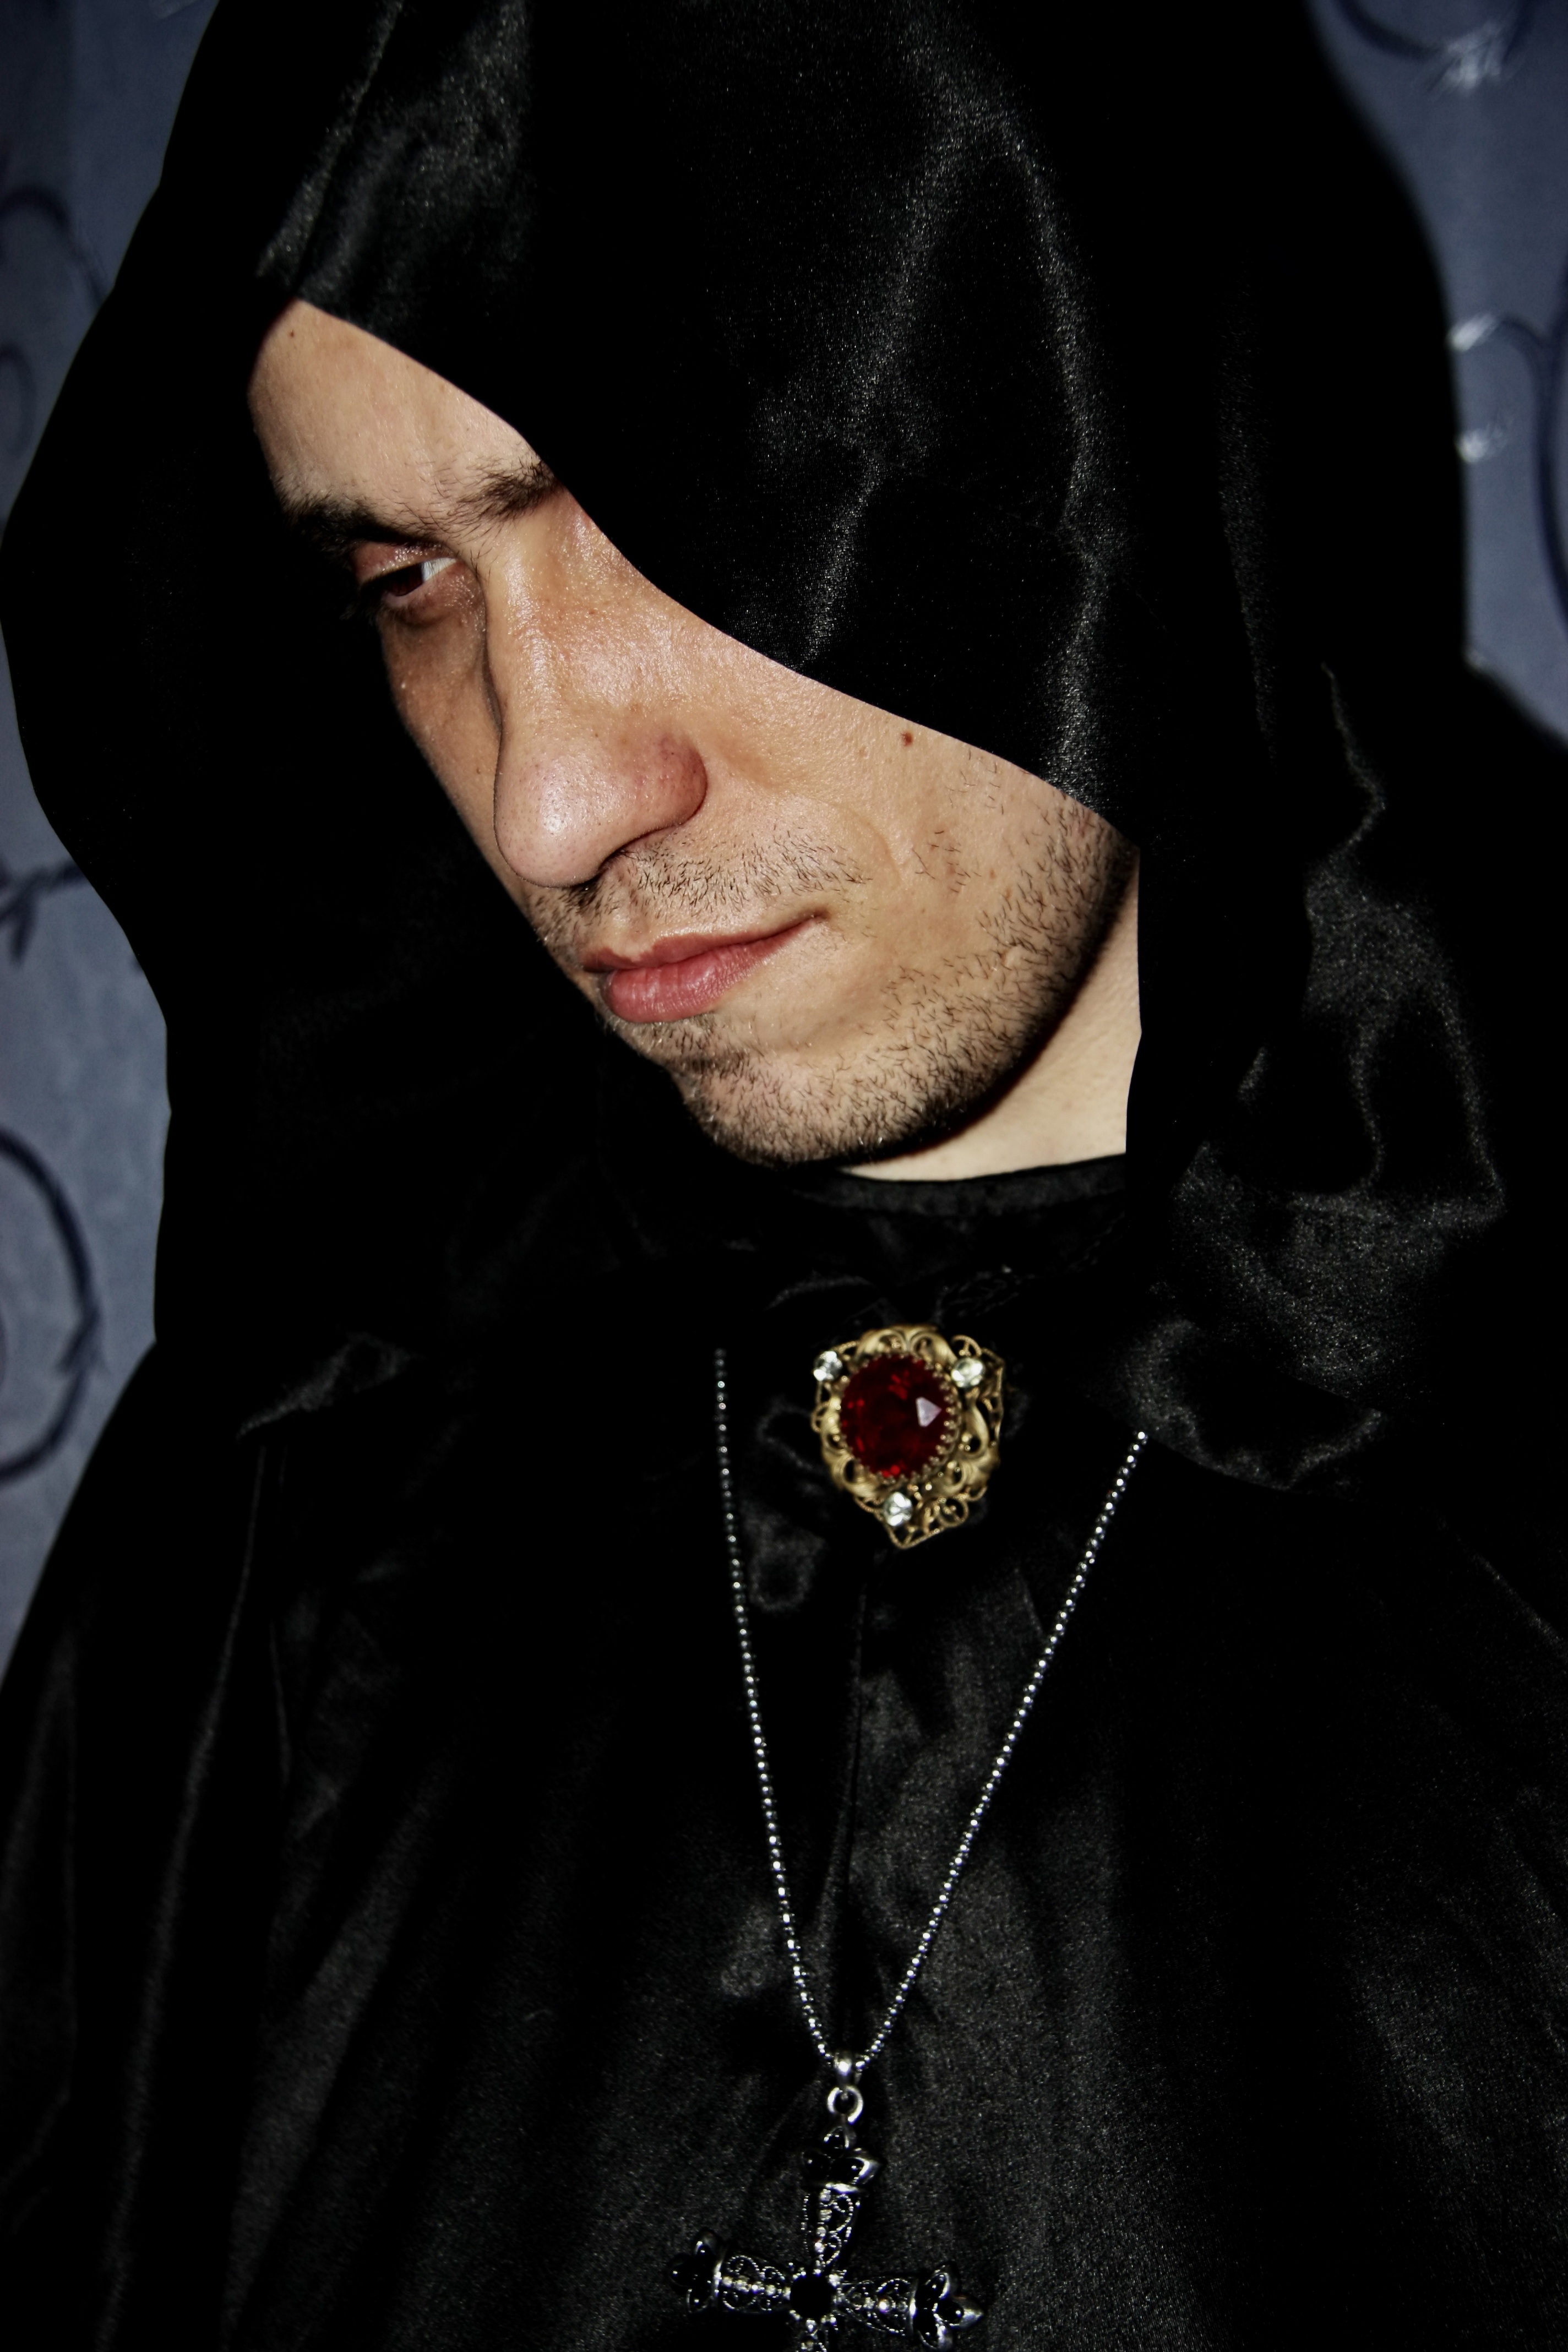
man, person, woman, dark, male, portrait, model, fashion, clothing, black, lady, face, gentleman, stock, expression, magic, fashion accessory